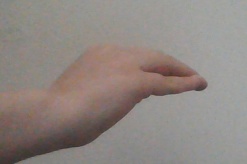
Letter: haa